Te Pahu

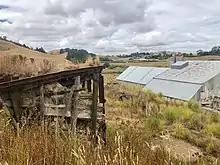
The limeworks opened in 1917. The staithe in the foreground looks like it might have been part of the original quarry.

Te Pahu remained extremely isolated for many years, with settlers relying on supplies delivered by the Waipā River. A pub and general store were established in the 1860s, followed by a post office in 1866 and a school house in 1877. The school house was used for monthly Presbyterian church services; it closed briefly and reopened before burning down in 1891; another school opened nearby in 1889 and took in the remaining students.